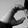
ASL letter: C